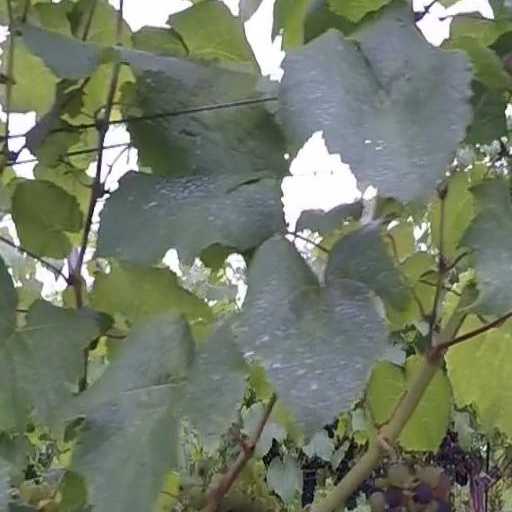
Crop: grape